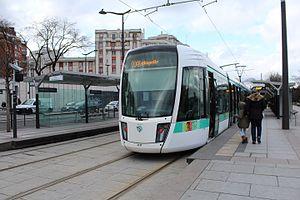
Station de tramway Hôpital Robert-Debré de la ligne 3b du tramway d'Île-de-France.
La liste des stations du tramway d'Île-de-France propose un aperçu des stations actuellement en service sur les lignes de tramway d'Île-de-France, en France. La première ligne a ouvert en 1992. L'ensemble des lignes, qui ne sont pas toutes en correspondance entre elles, comprend 204 stations, depuis le 14 décembre 2019, date d'extension de la ligne 4 du tramway d'Île-de-France.